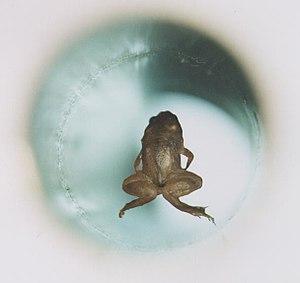
Le diamagnétisme est un comportement des matériaux qui les conduit, lorsqu'ils sont soumis à un champ magnétique, à créer une très faible aimantation opposée au champ extérieur, et donc à générer un champ magnétique opposé au champ extérieur. Lorsque le champ n’est plus appliqué, l’aimantation disparaît. Le diamagnétisme est un phénomène qui apparaît dans toute la matière atomique, mais dans la plupart des cas, il est masqué par les effets du paramagnétisme ou du ferromagnétisme lorsque ceux-ci coexistent avec lui dans le matériau.
Un électroaimant de Bitter aussi appelé solénoïde de Bitter ou bobine de Bitter est un type d'électroaimant bâti d'une succession de plaques circulaires de métal organisées en couches hélicoïdales récursives, à la place du traditionnel enroulement en spires de fil conducteur. Cette configuration particulière a été conçue en 1933 par le physicien américain Francis Bitter.
Le prix Ig Nobel est un prix parodique du prix Nobel décerné chaque année à dix recherches scientifiques qui paraissent insolites mais qui amènent secondairement à réfléchir.
Andre Geim, né le 21 octobre 1958 à Sotchi en Russie, est un physicien néerlandais d'origine russe. Il est corécipiendaire du prix Nobel de physique en 2010 avec Konstantin Novoselov.